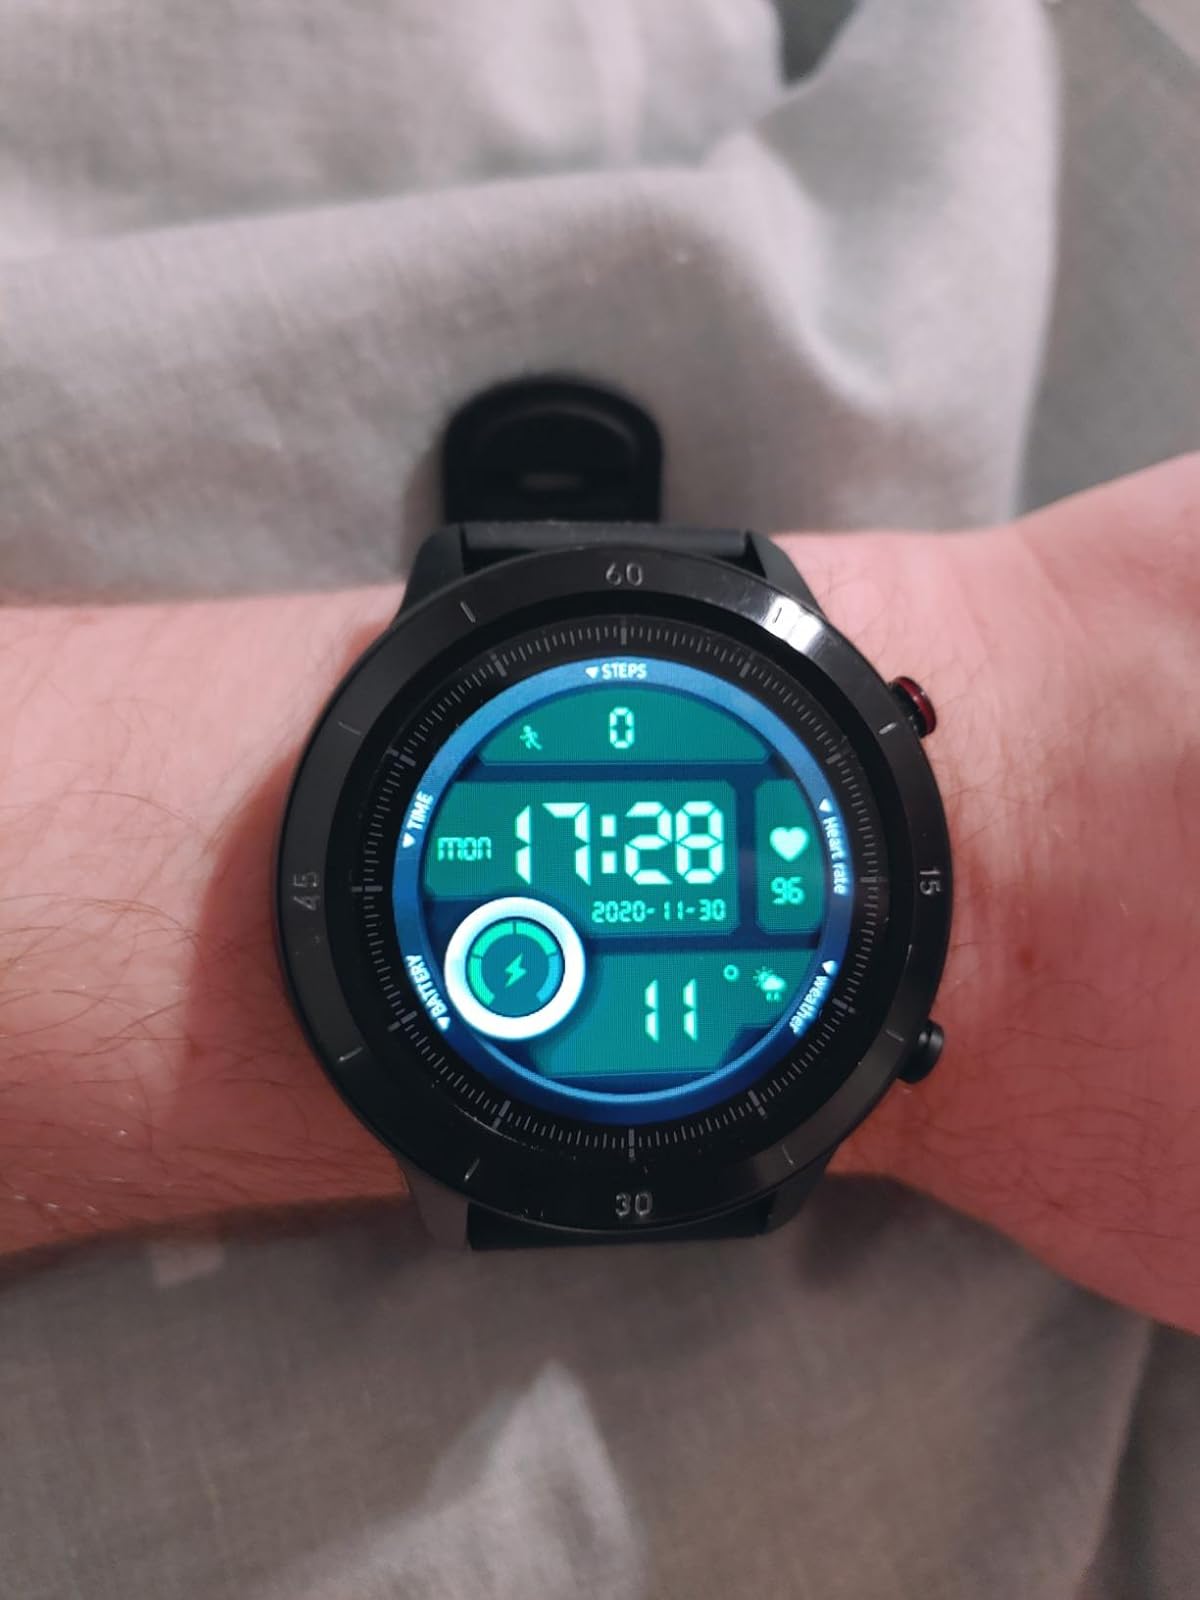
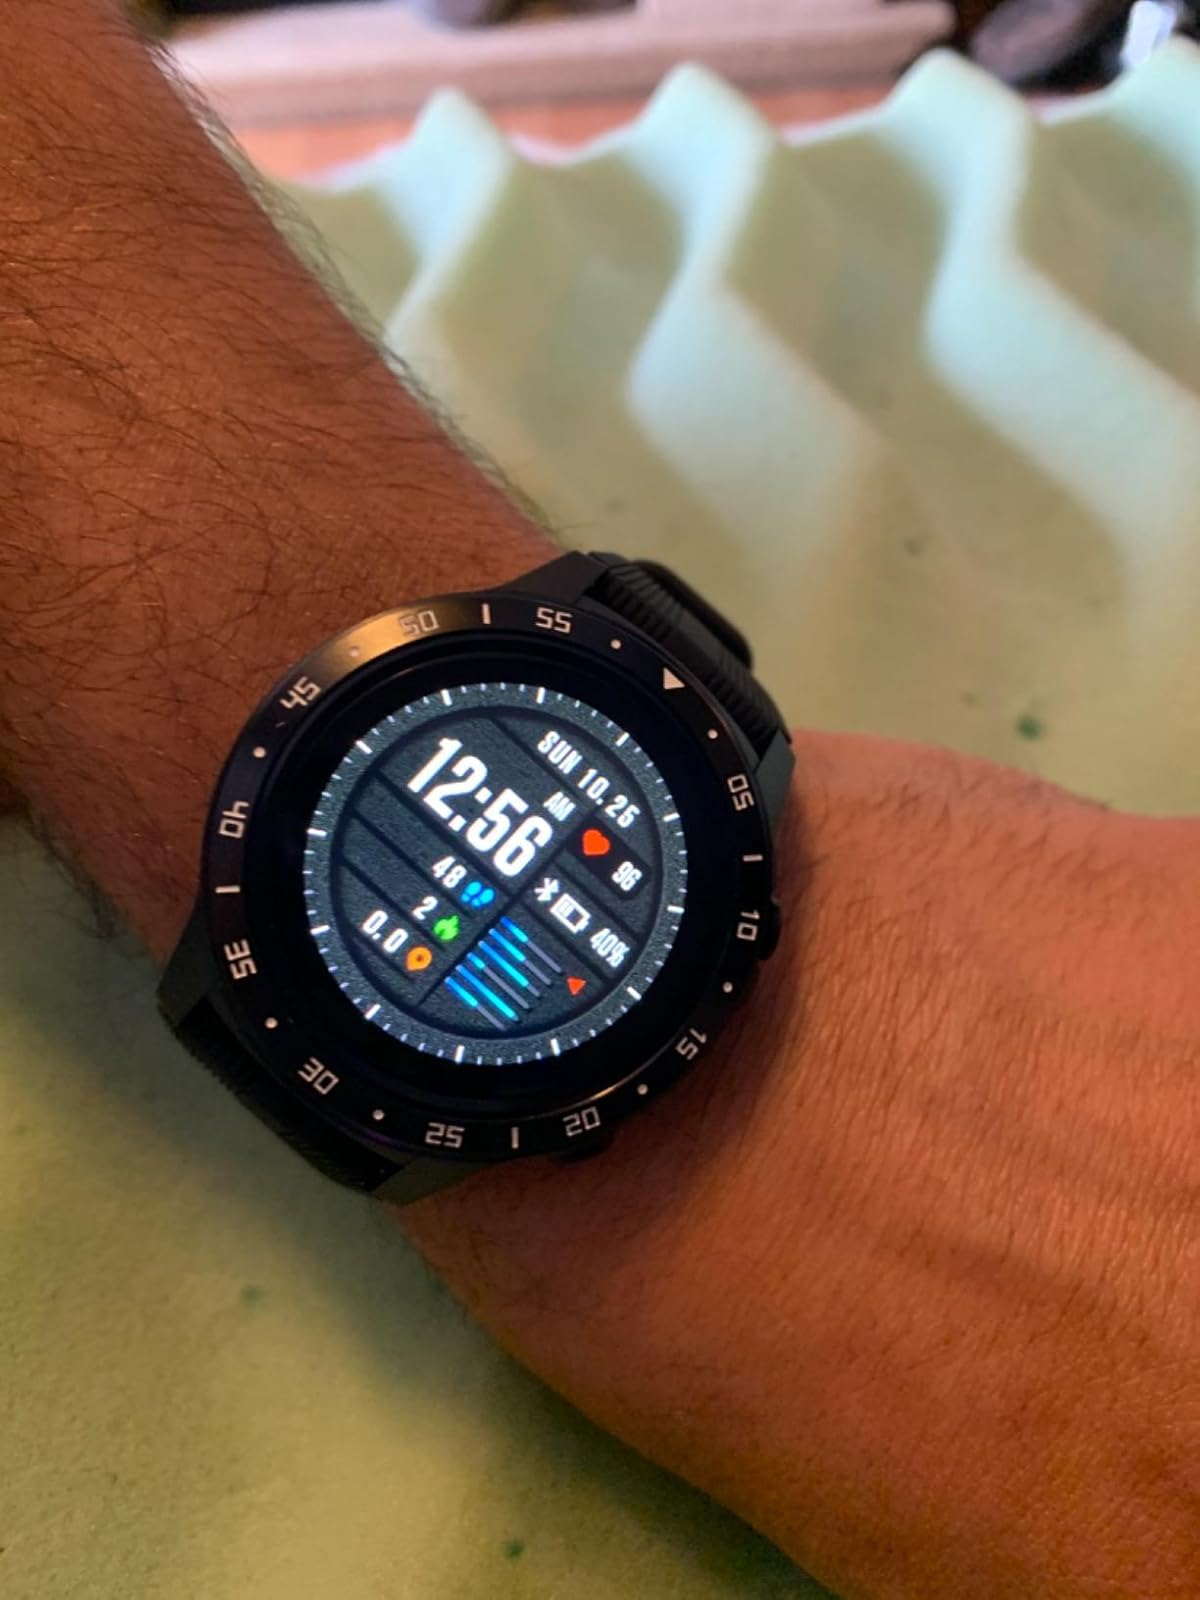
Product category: smartwatch
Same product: no